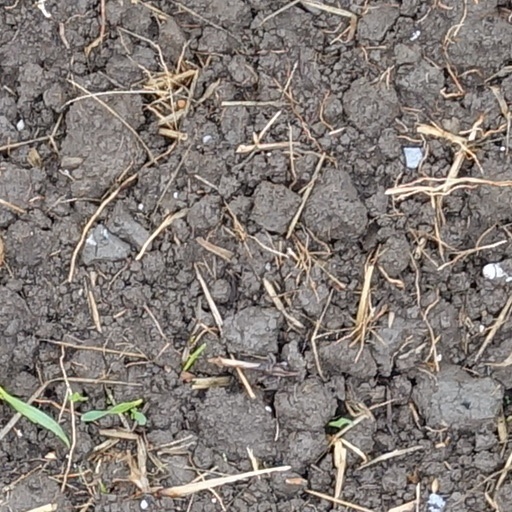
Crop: wheat